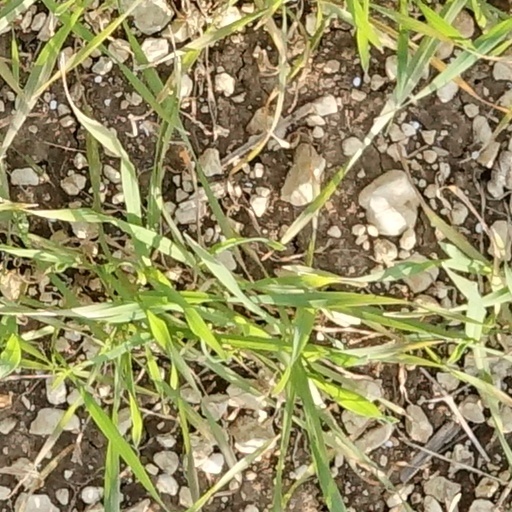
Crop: wheat